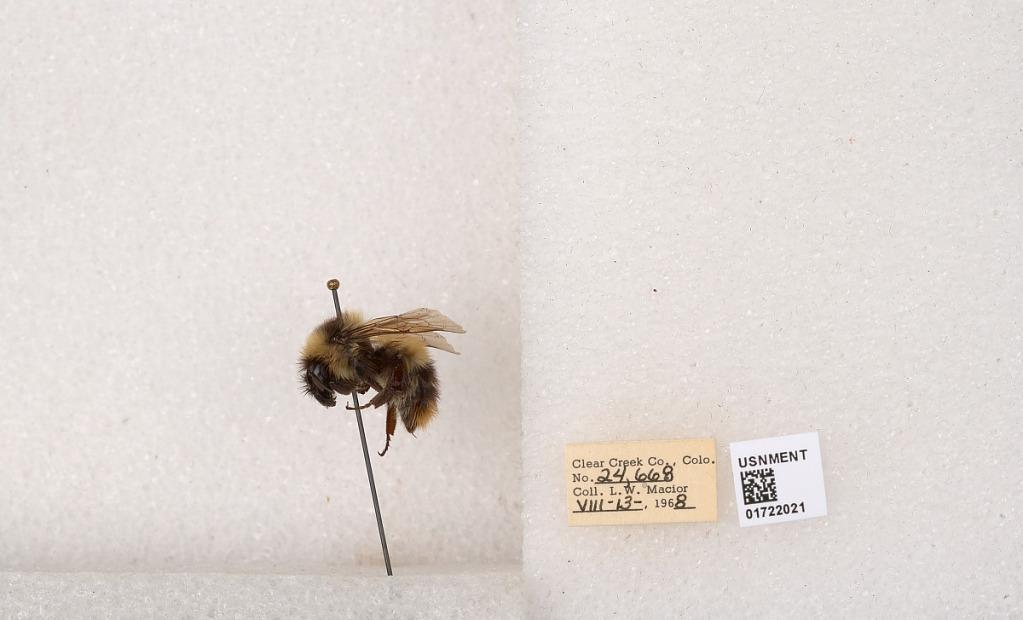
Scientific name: Bombus kirbyellus
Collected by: L. Macior
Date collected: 1968-8-13
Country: United States
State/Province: Colorado
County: Clear Creek
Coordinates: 39.6891, -105.644